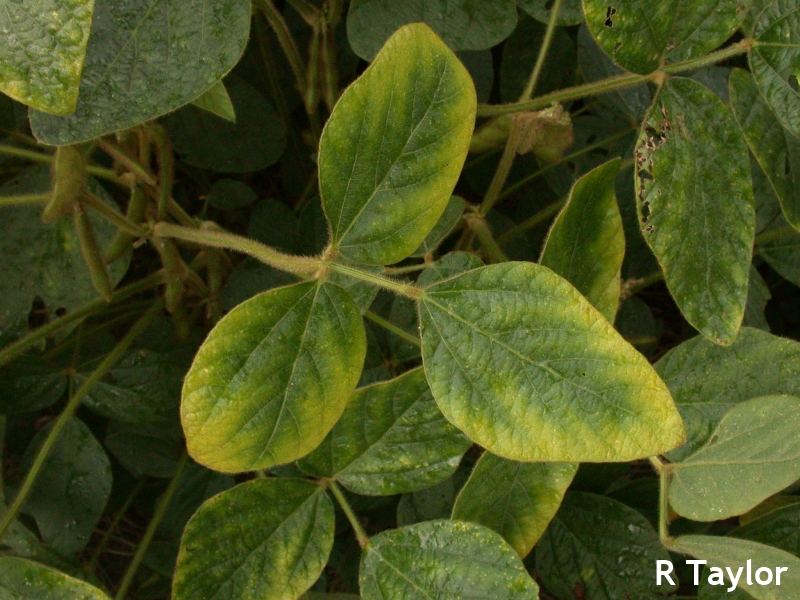
Labels: Soyabean leaf, Soyabean leaf, Soyabean leaf